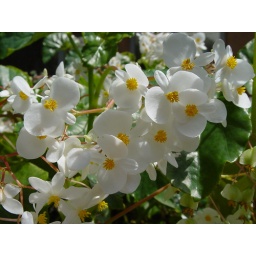
Delicate white slivers arranged around golden pompoms.